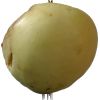
Label: Apple hit 1